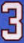
Number: 3